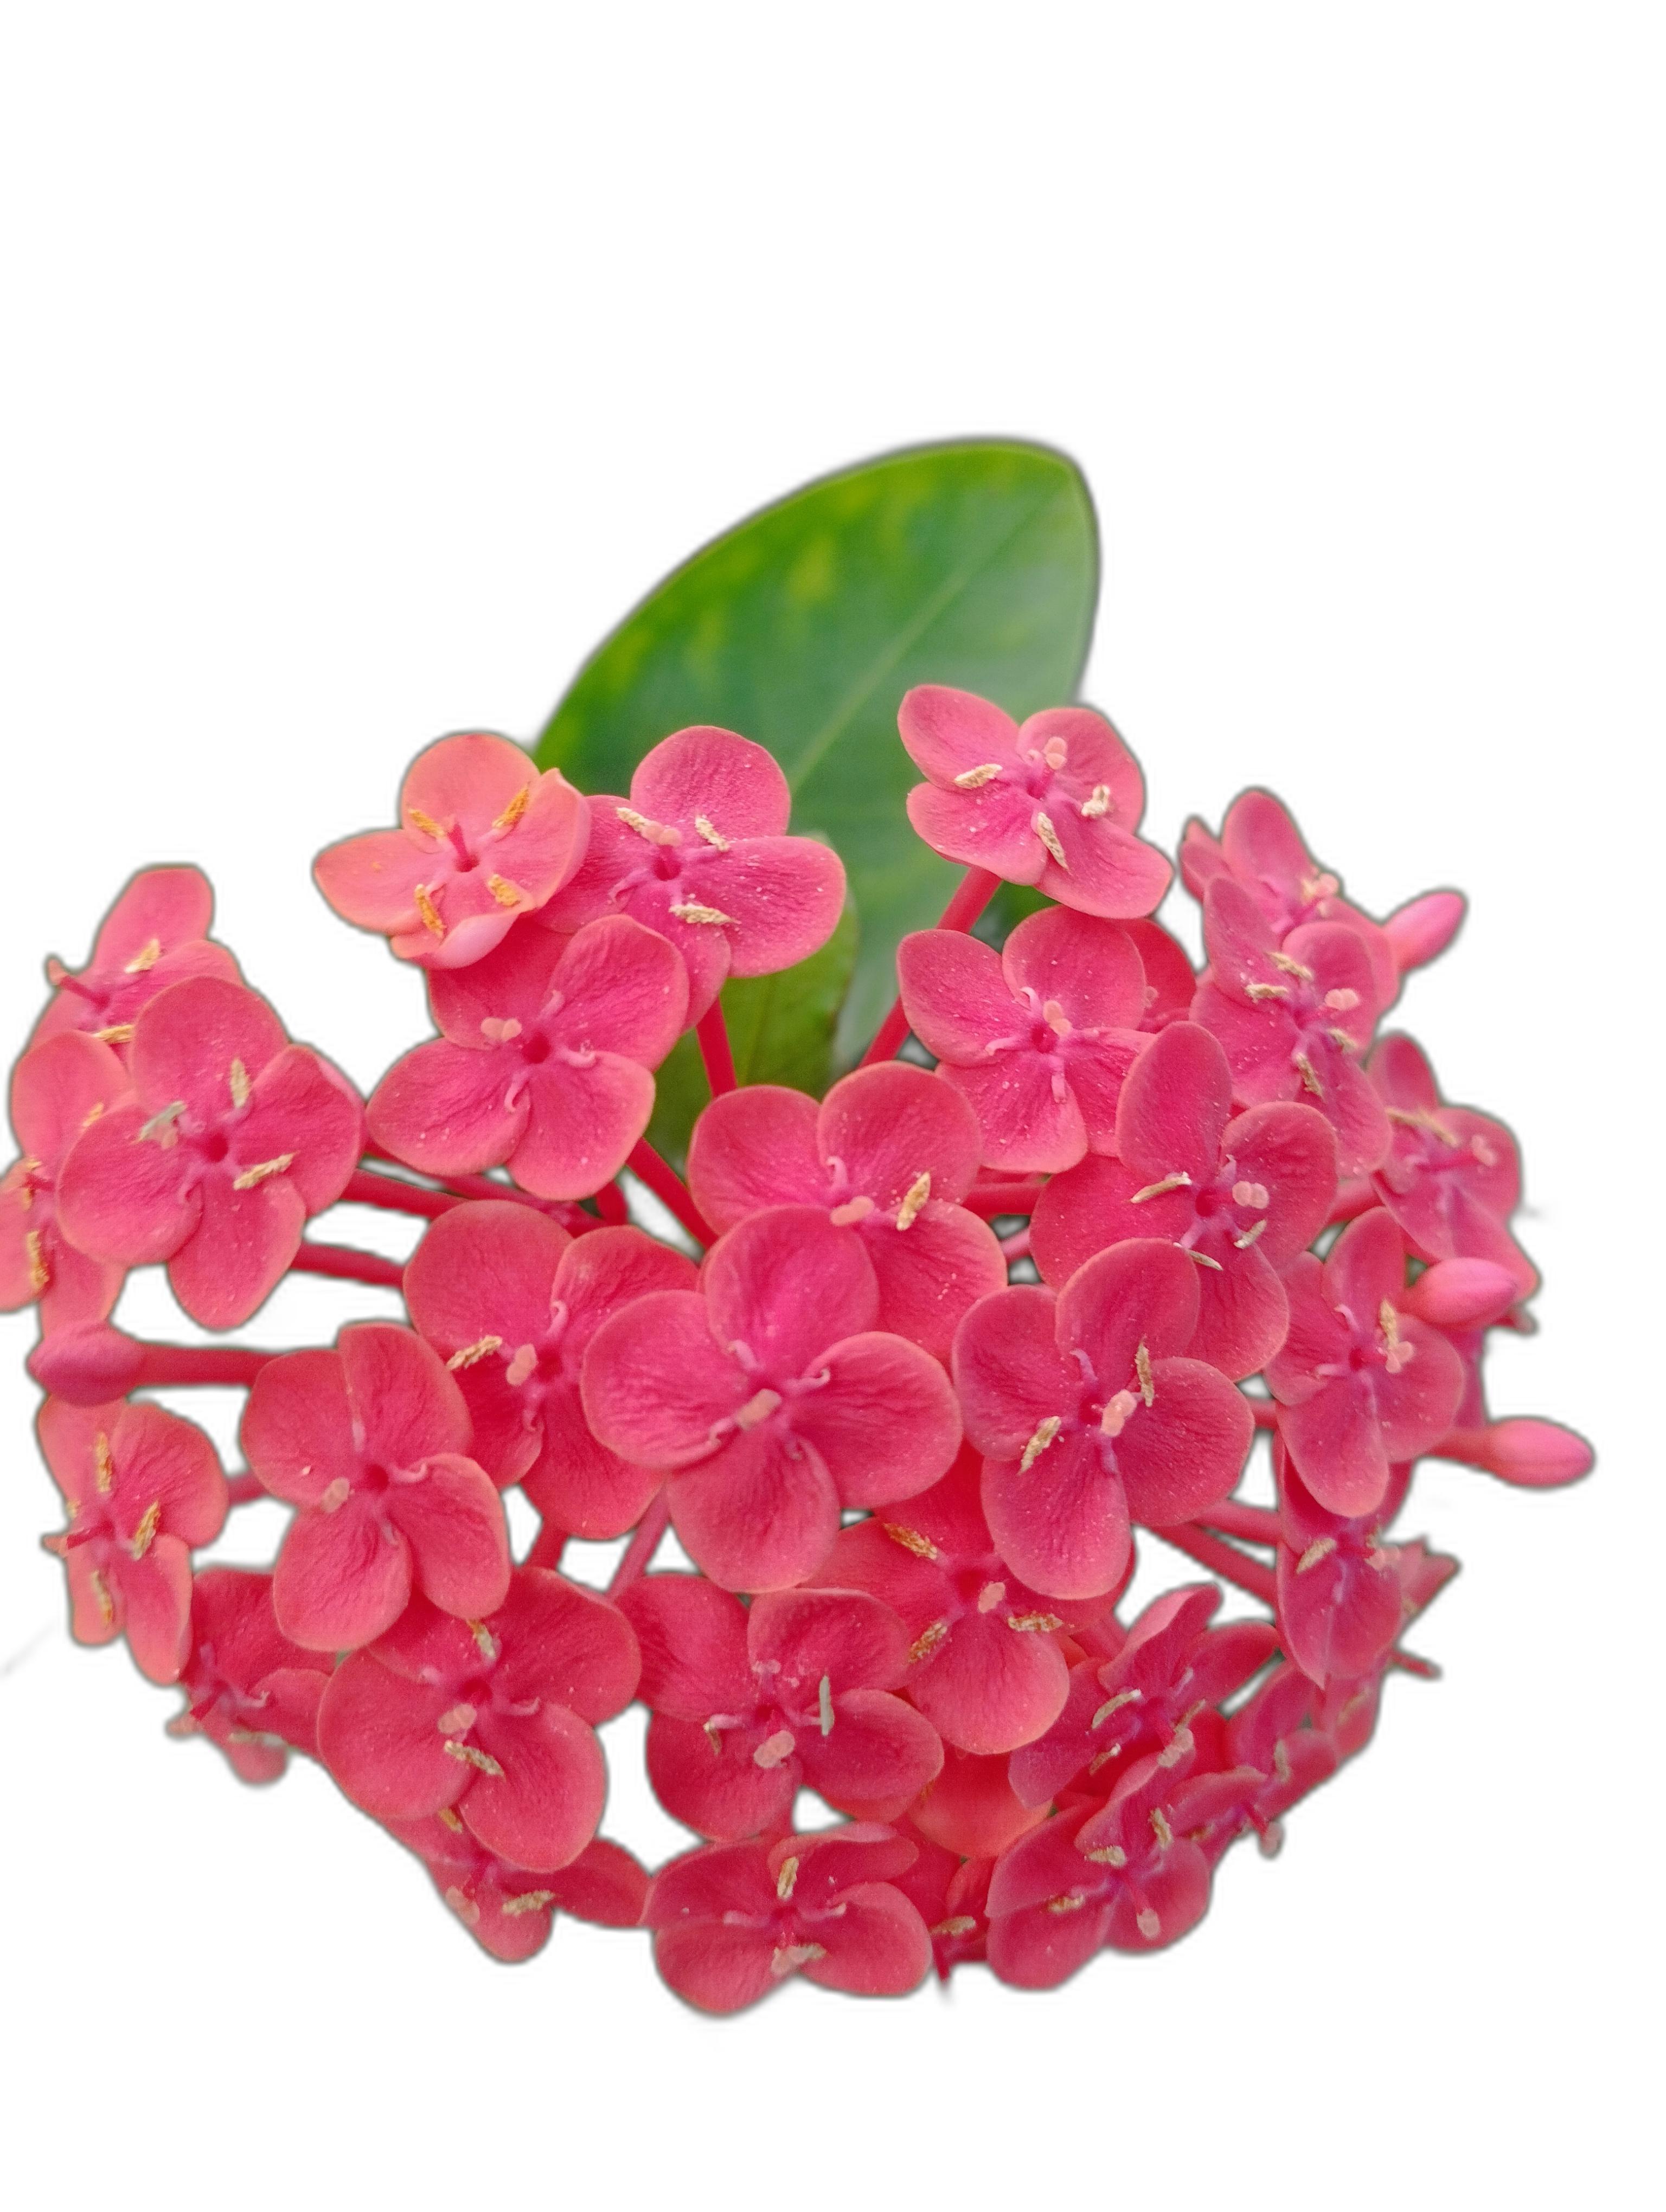
Label: Jungle geranium